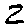
Label: 2